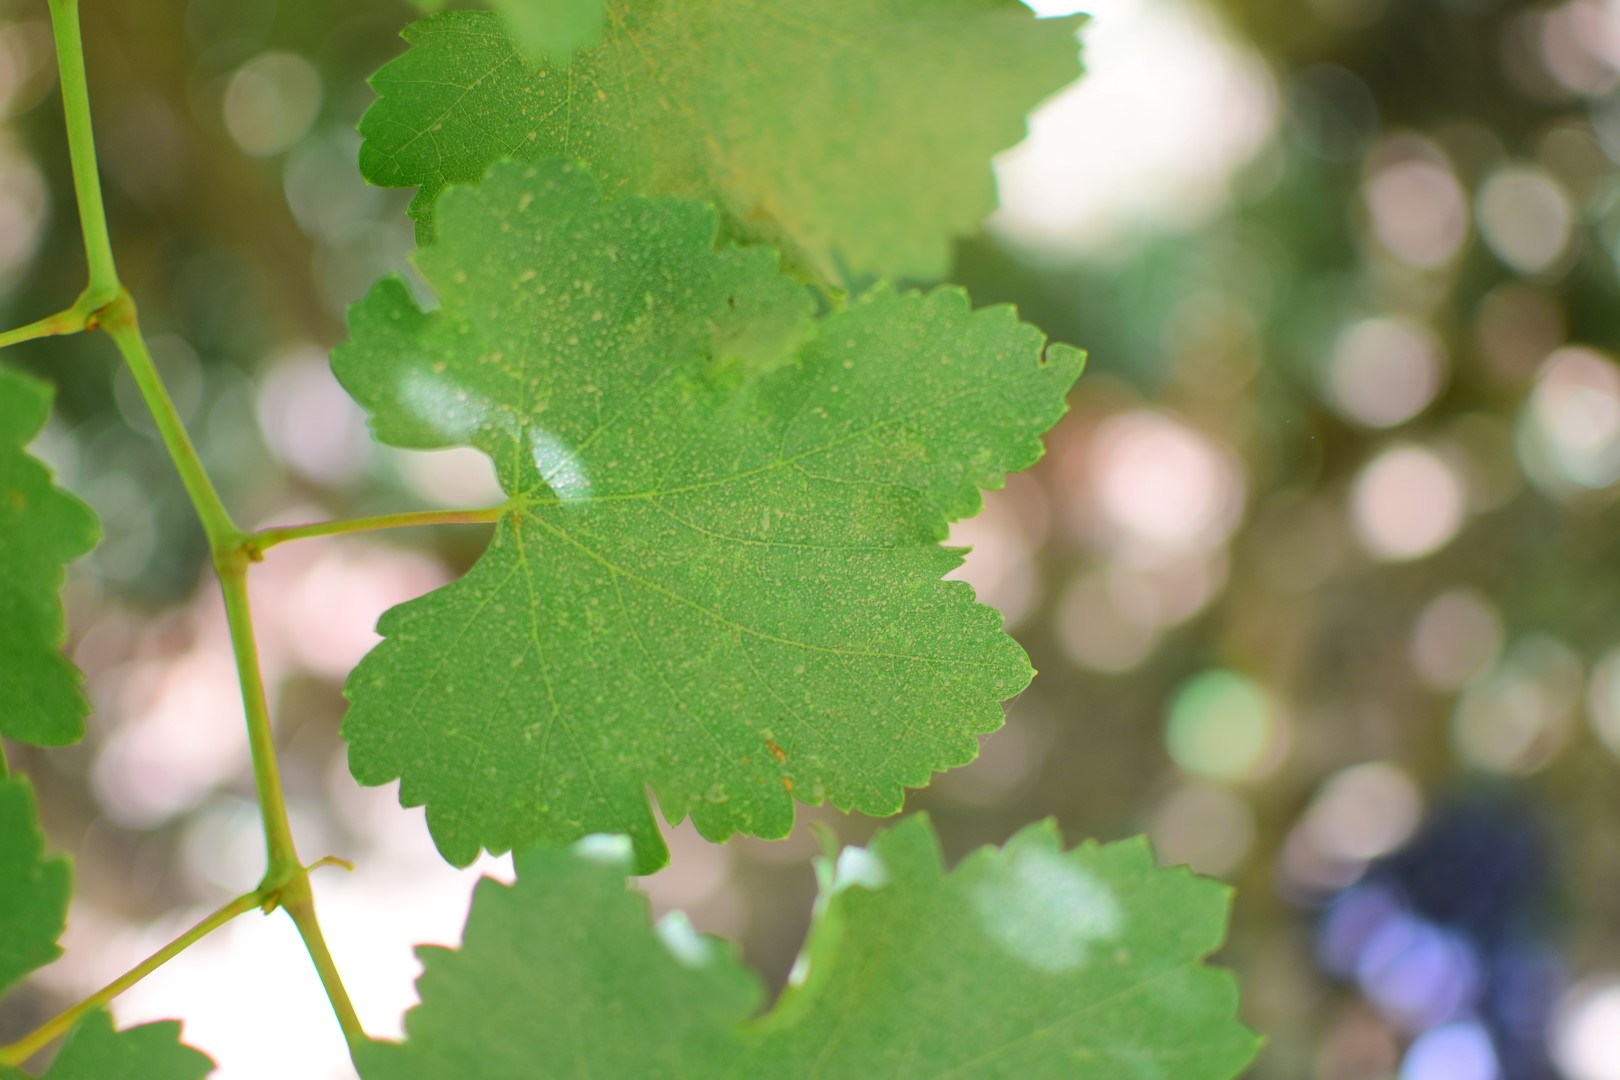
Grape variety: Frinsi